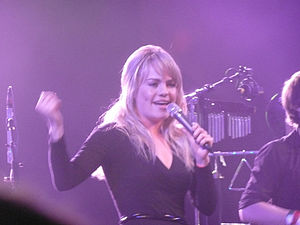
Duffy (sanger)
Aimee Anne Duffy, kendt under kunstnernavnet Duffy, er en walisisk singer-songwriter, der primært synger soul.